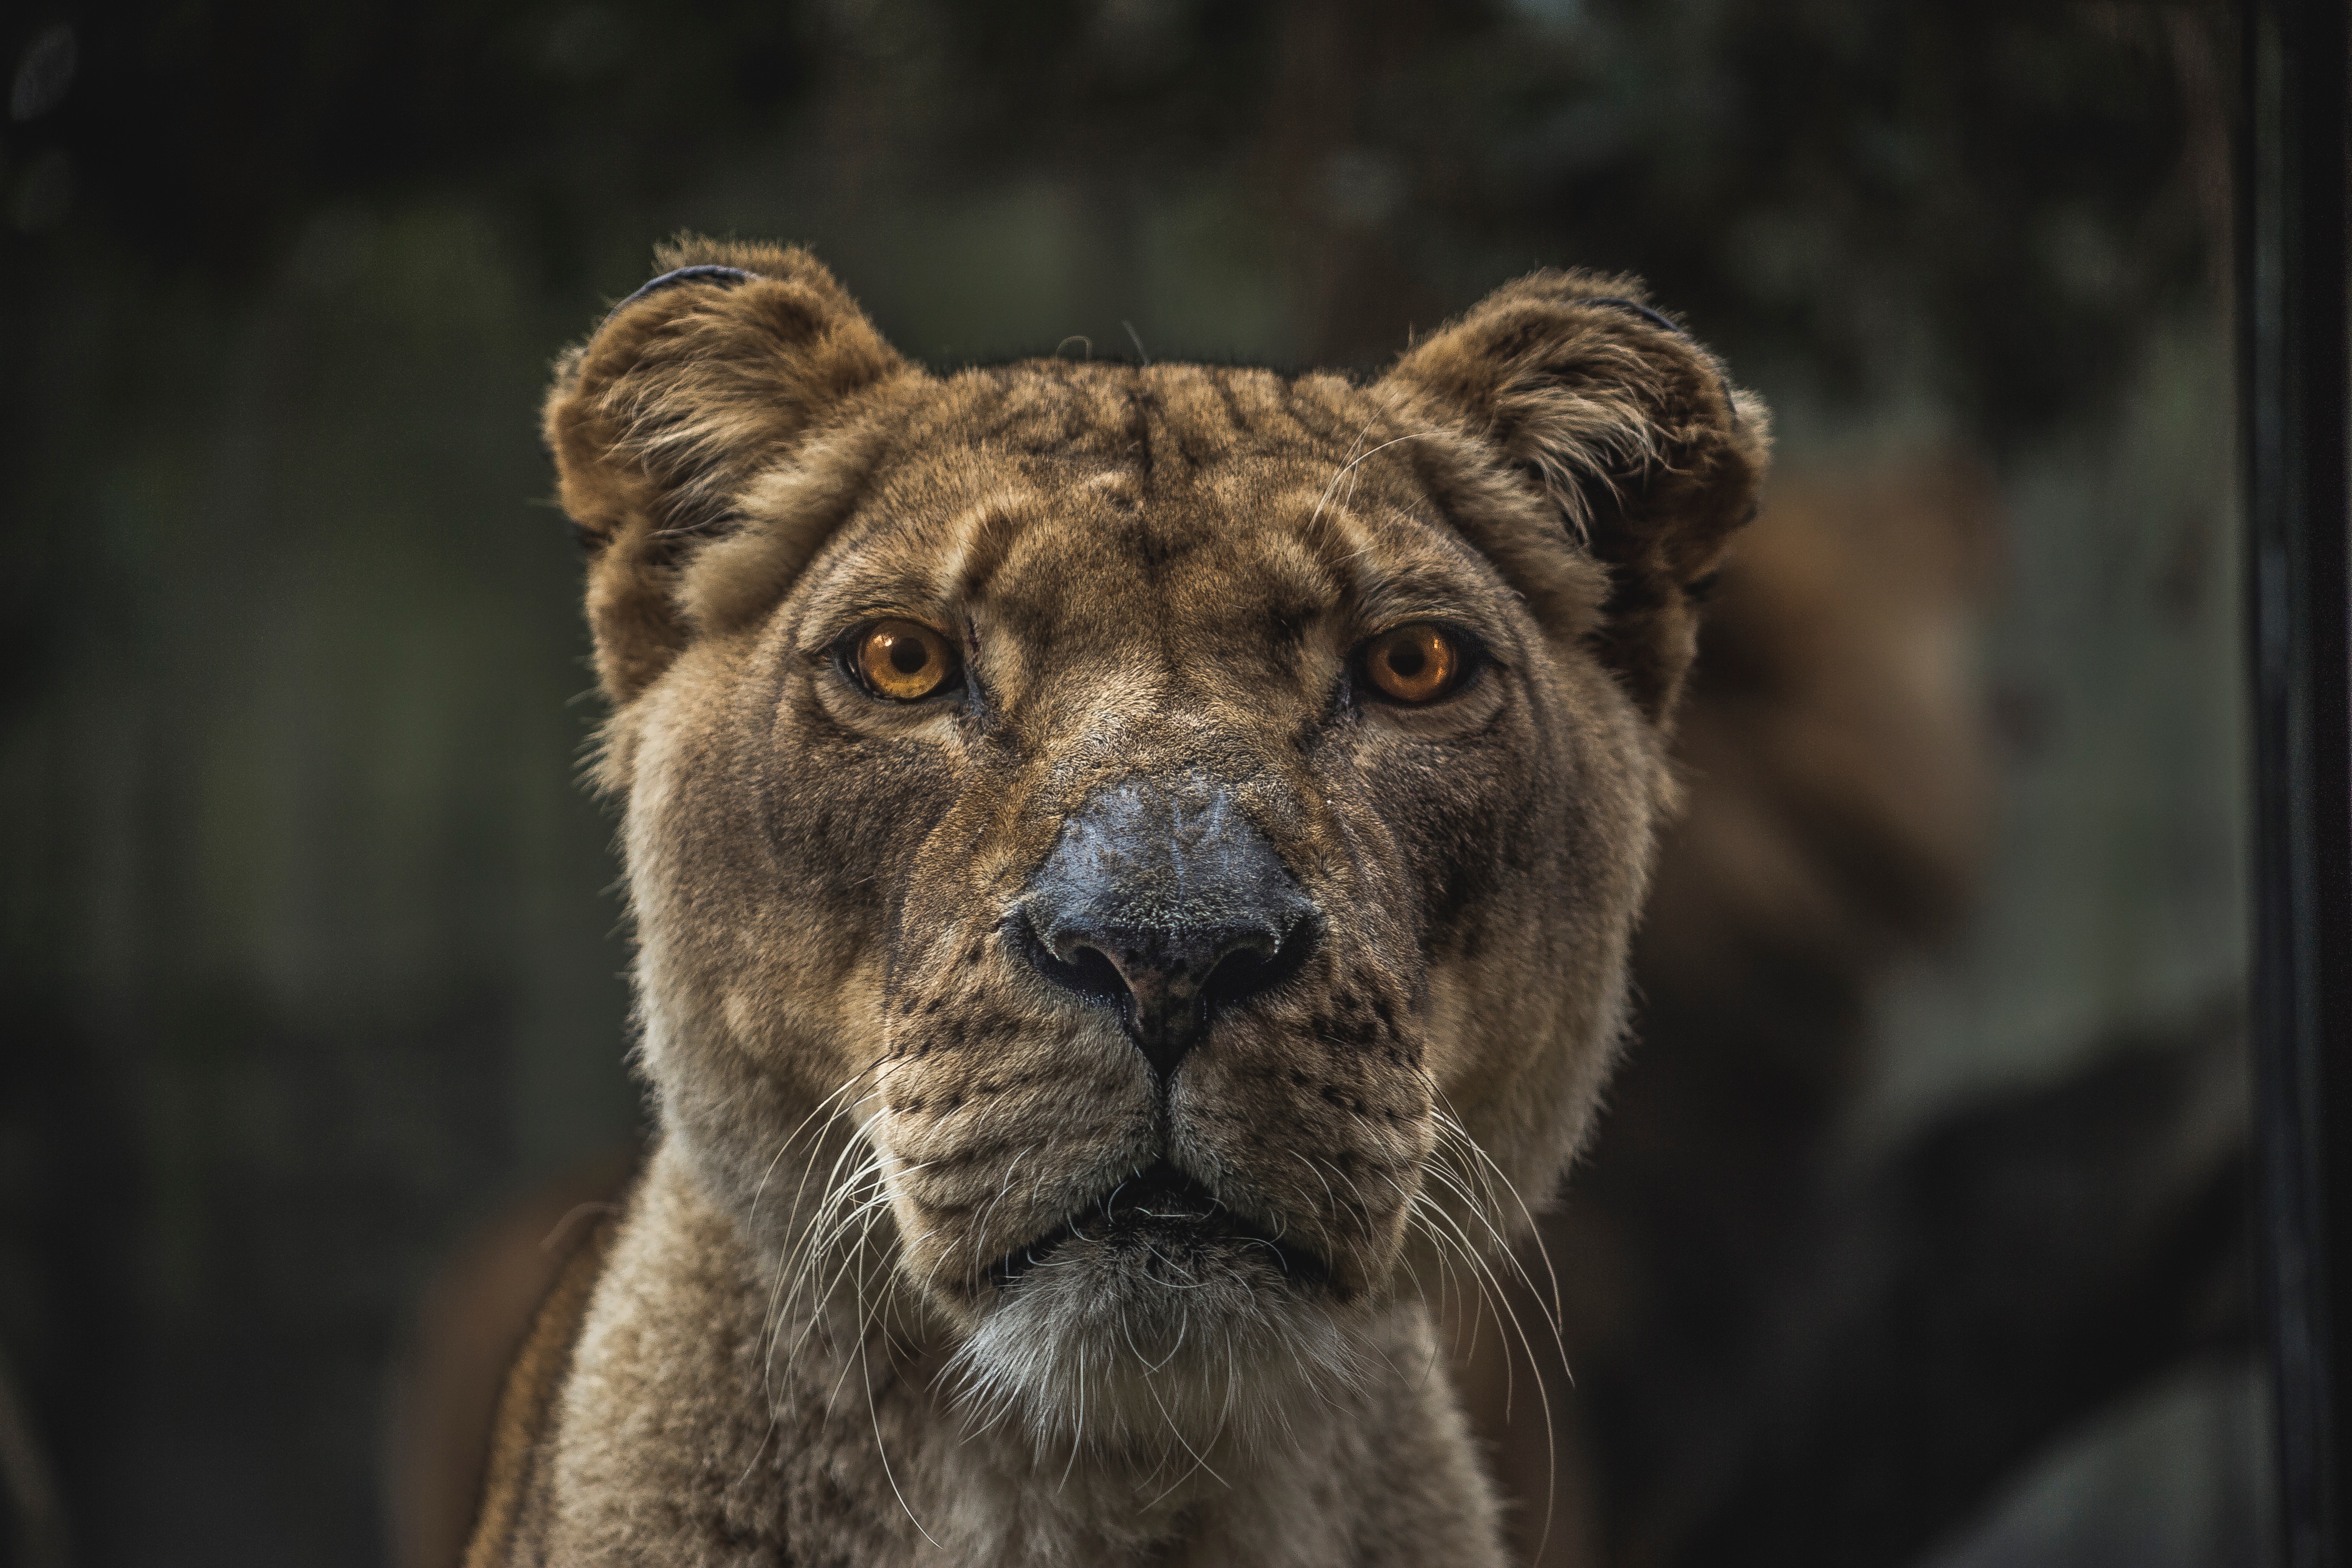
animal, wildlife, wild, zoo, mammal, predator, fauna, lion, lioness, close up, whiskers, snout, vertebrate, big cats, cat like mammal